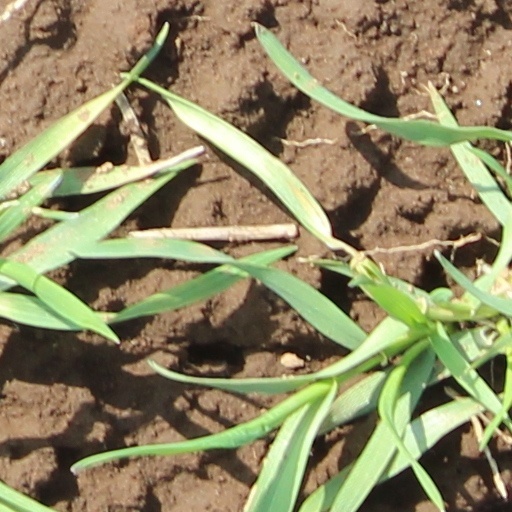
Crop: wheat